Toyota UZ engine

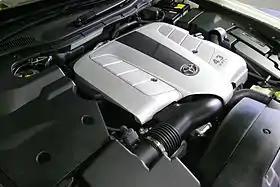
3UZ-FE engine

The Toyota UZ engine family is a gasoline fueled 32-valve quad-camshaft V8 piston engine series used in Toyota's luxury offerings and sport utility vehicles. Three variants have been produced: the 1UZ-FE, 2UZ-FE, and 3UZ-FE. Production spanned 24 years, from 1989 to mid 2013, ending with the final production of the 3UZ-FE-powered Toyota Crown Majesta I-FOUR. Toyota's UZ engine family was replaced by the UR engine family.